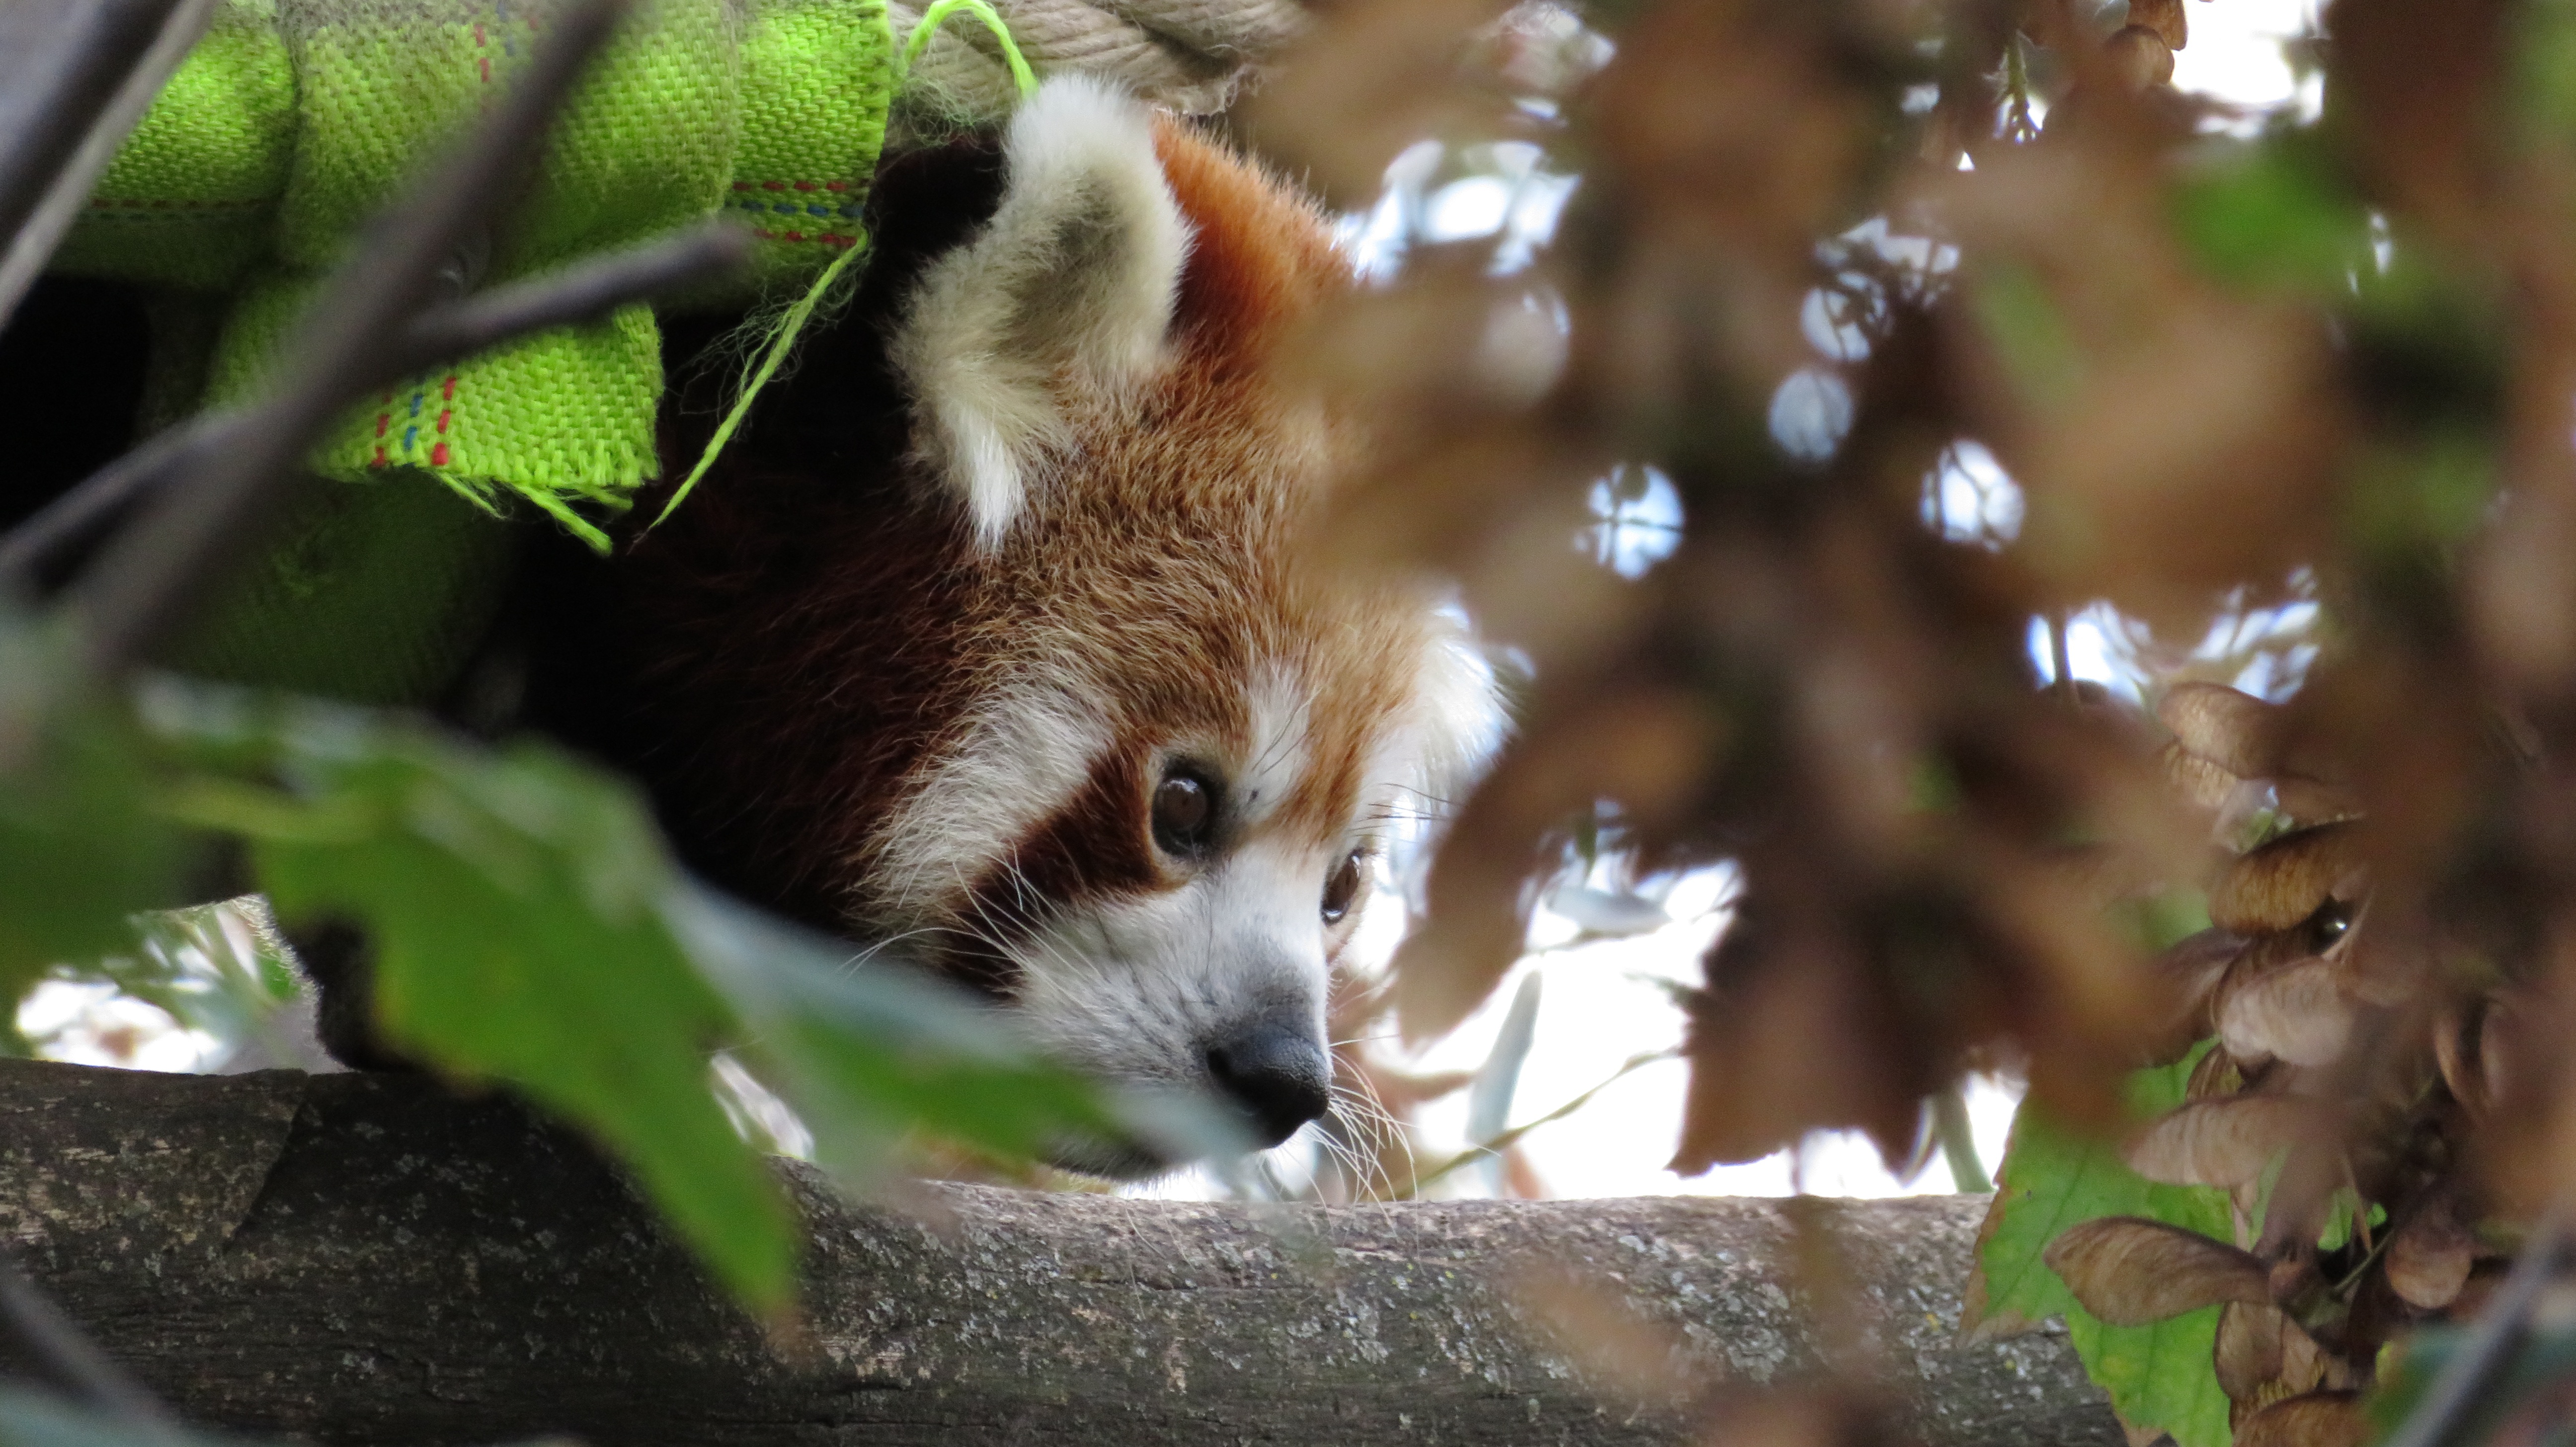
animal, wildlife, zoo, mammal, climber, predator, fauna, red panda, panda, vertebrate, ailurus fulgens